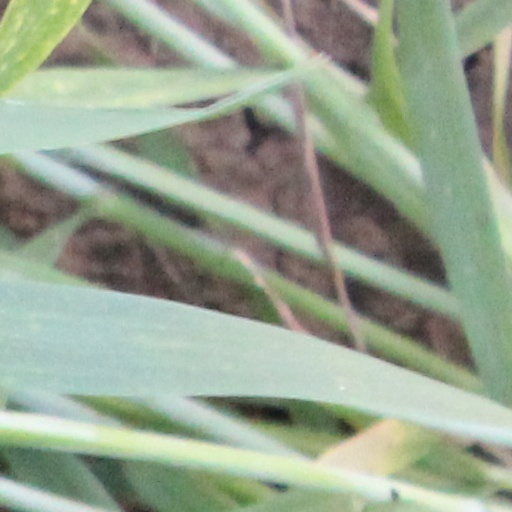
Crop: wheat